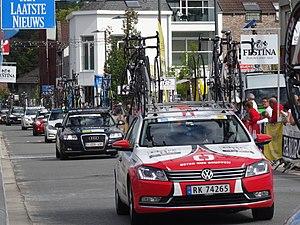
Reportage photographique réalisé le mercredi 27 août à l'occasion de l'arrivée de la Druivenkoers Overijse 2014 à Overijse, Belgique.
La saison 2014 de l'équipe cycliste Øster Hus-Ridley est la onzième de cette équipe.